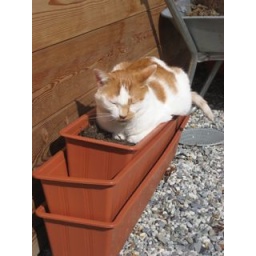
Ginger cat in flower pot